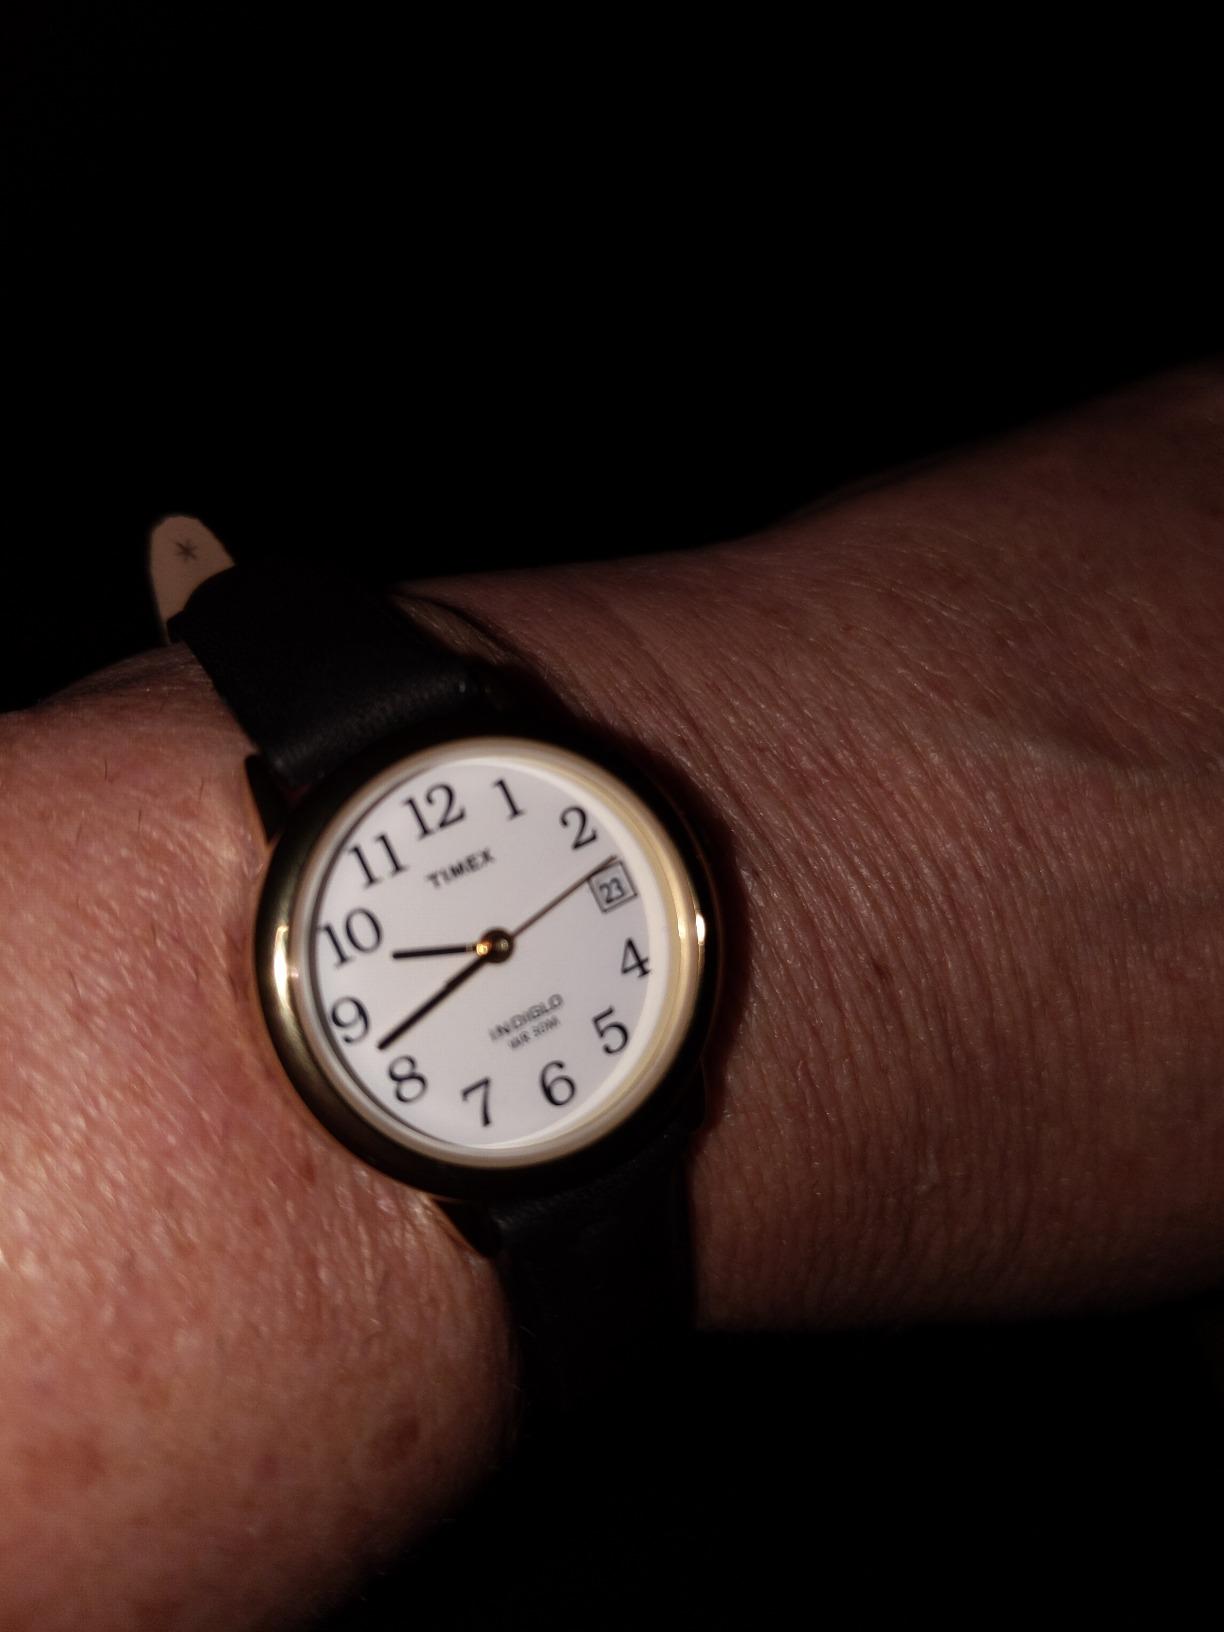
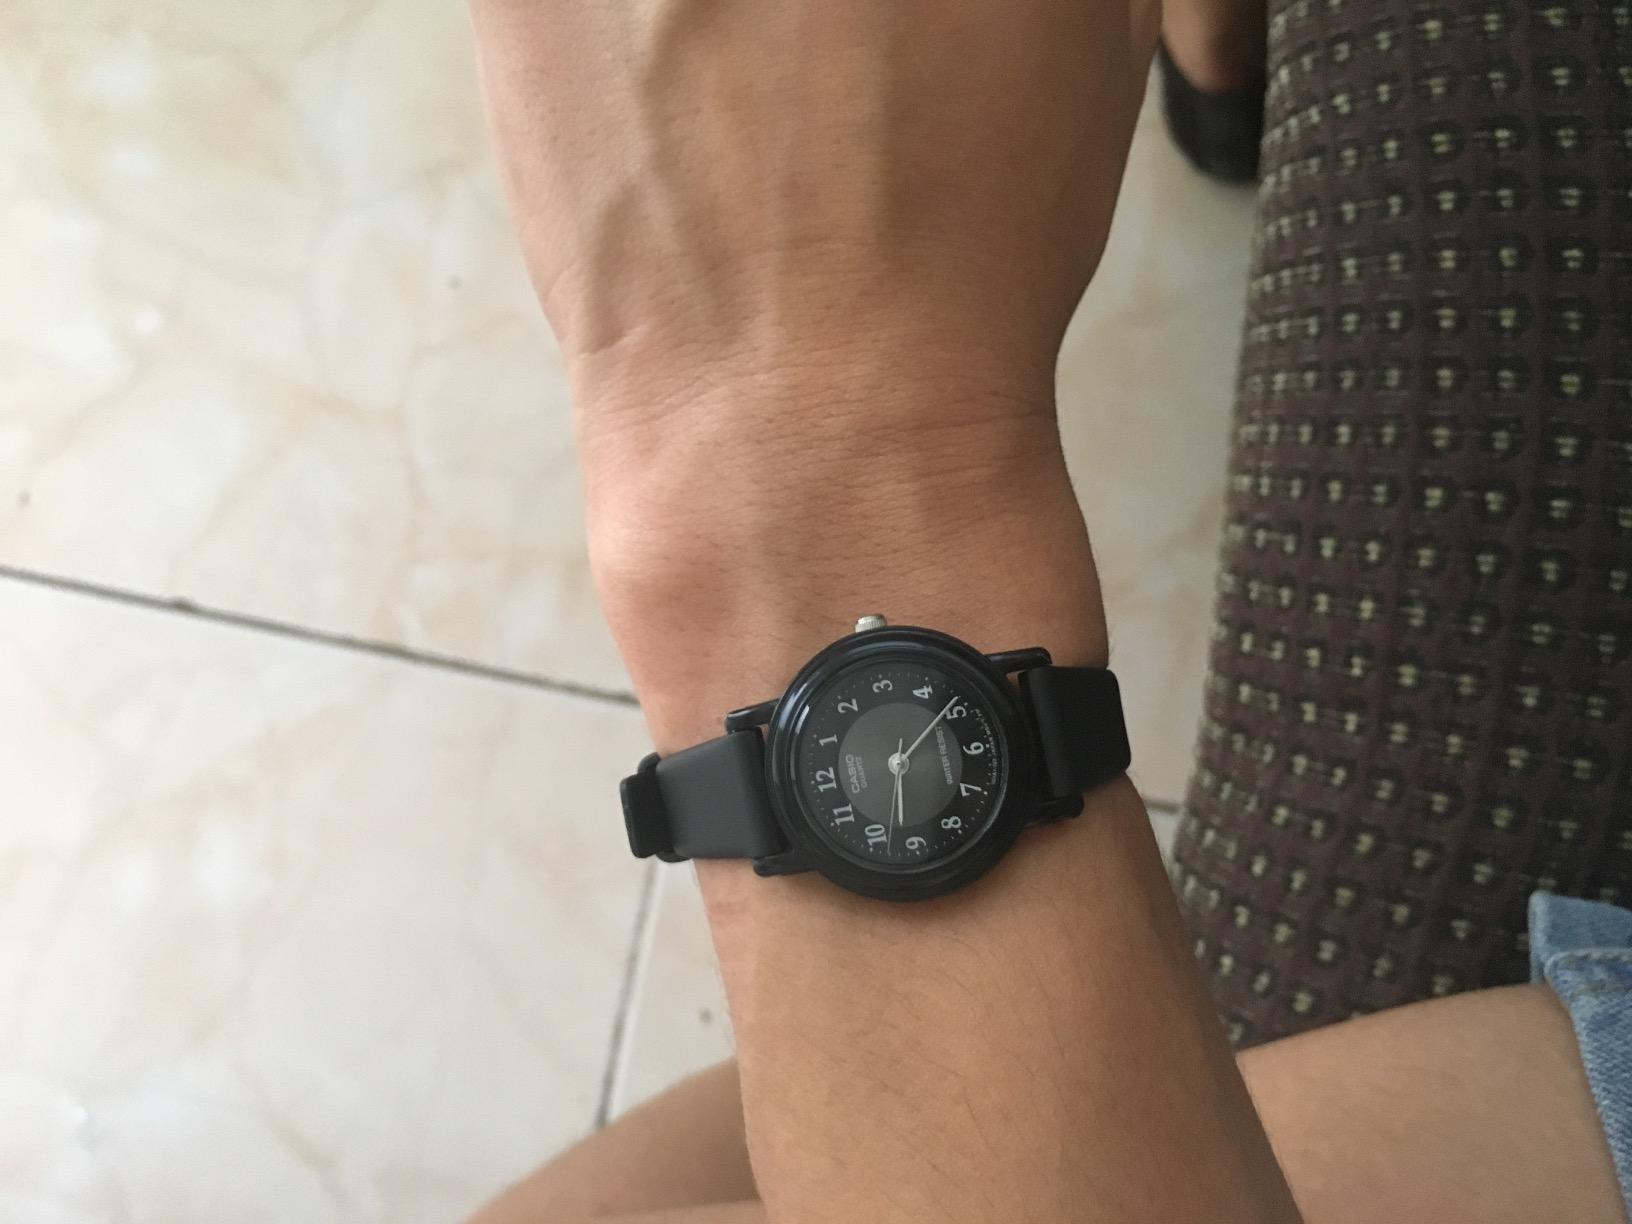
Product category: accessories_watch
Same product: no